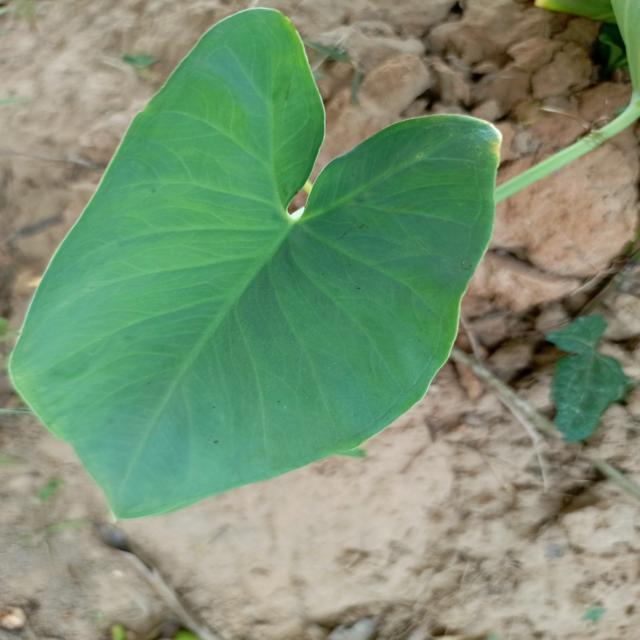
Label: Healthy